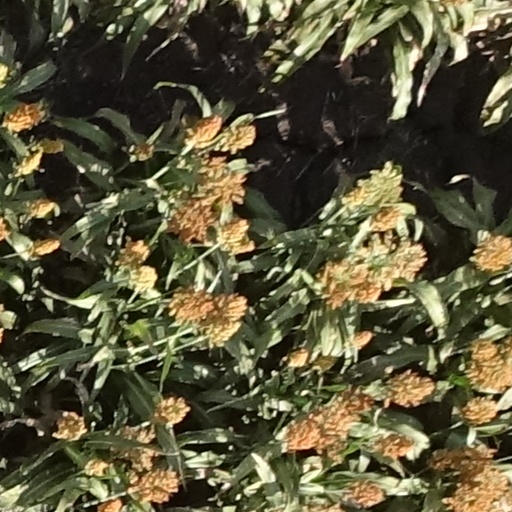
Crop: sorghum